Grace McDonald

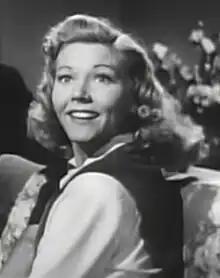
McDonald in "Gung Ho!" (1943)

Grace McDonald Green (June 15, 1918 – October 30, 1999) was an American actress who appeared in films in the early 1940s, mostly B movies.